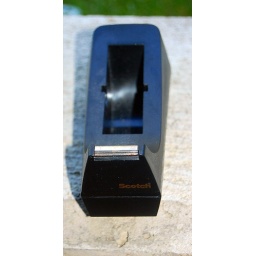
Saw this sitting on the wall in my work garage. I think it is a little lost .